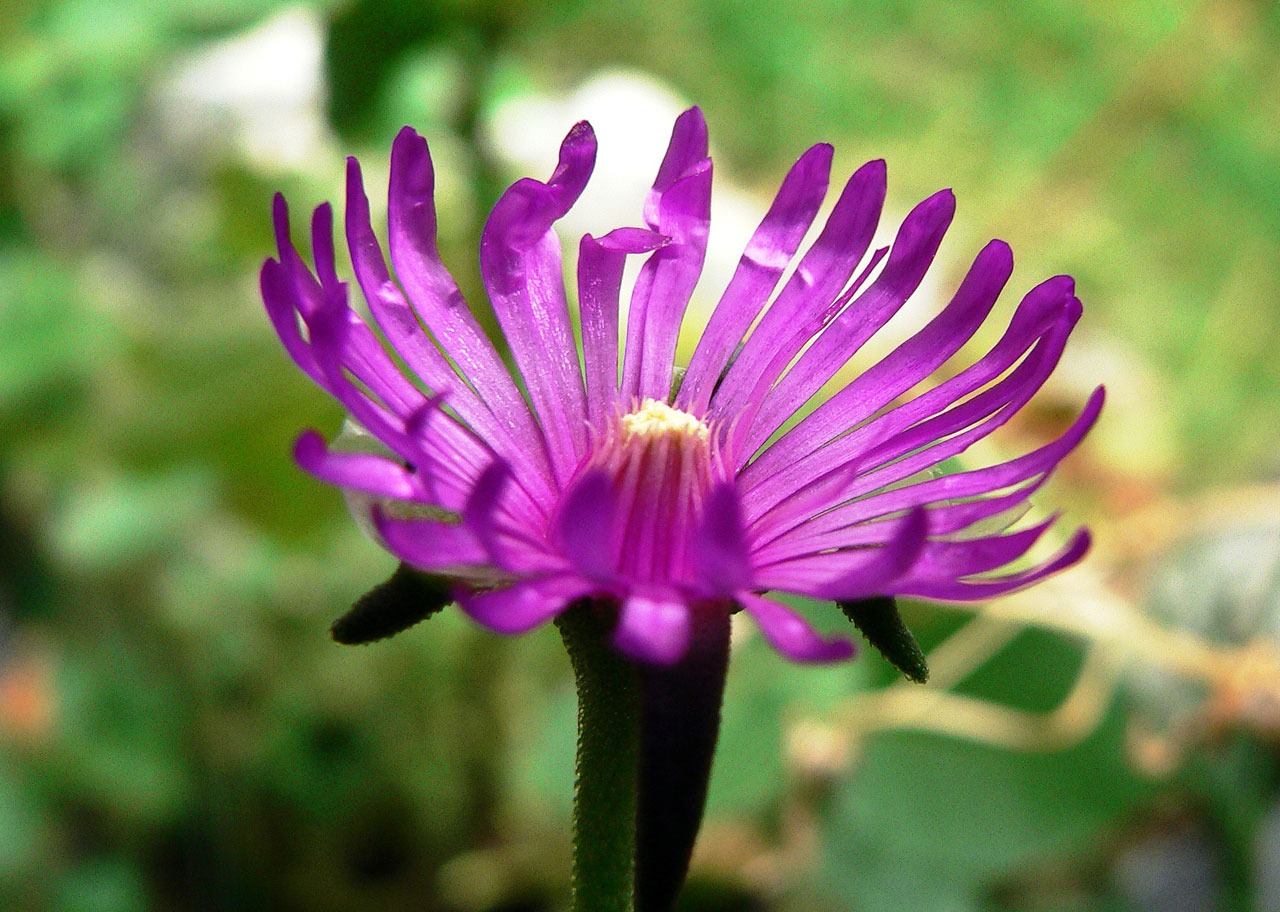
flower, flora, nature, plant, macro photography, photography, botany, close up, land plant, petal, blossom, wildflower, flowering plant, plant stem, herb, meadow, annual plant